Michael Cammalleri

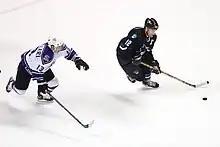
Cammalleri chasing Patrick Marleau in 2006.

Though he stands five feet, nine inches tall, Cammalleri's teammates have argued his small stature is not a drawback. While at Michigan, teammate Craig Murray said that "a lot of people look at his size and they hold it against him, but there's no one stronger out there". On the ice, Cammalleri says he tries to play bigger than his opponents. His coach at Michigan, Red Berenson, agreed. He stated that Cammalleri played like he was "6-foot-4" with the puck and could beat any opponent one-on-one. "The Hockey News" rates his offensive skills and intelligence on the ice as his greatest strength, but notes that he can be inconsistent away from the puck. He is a natural goal scorer and is capable of playing at either centre or on the wing. Injuries have been a concern for Cammalleri; his time in Montreal were marked by both shoulder and knee problems.